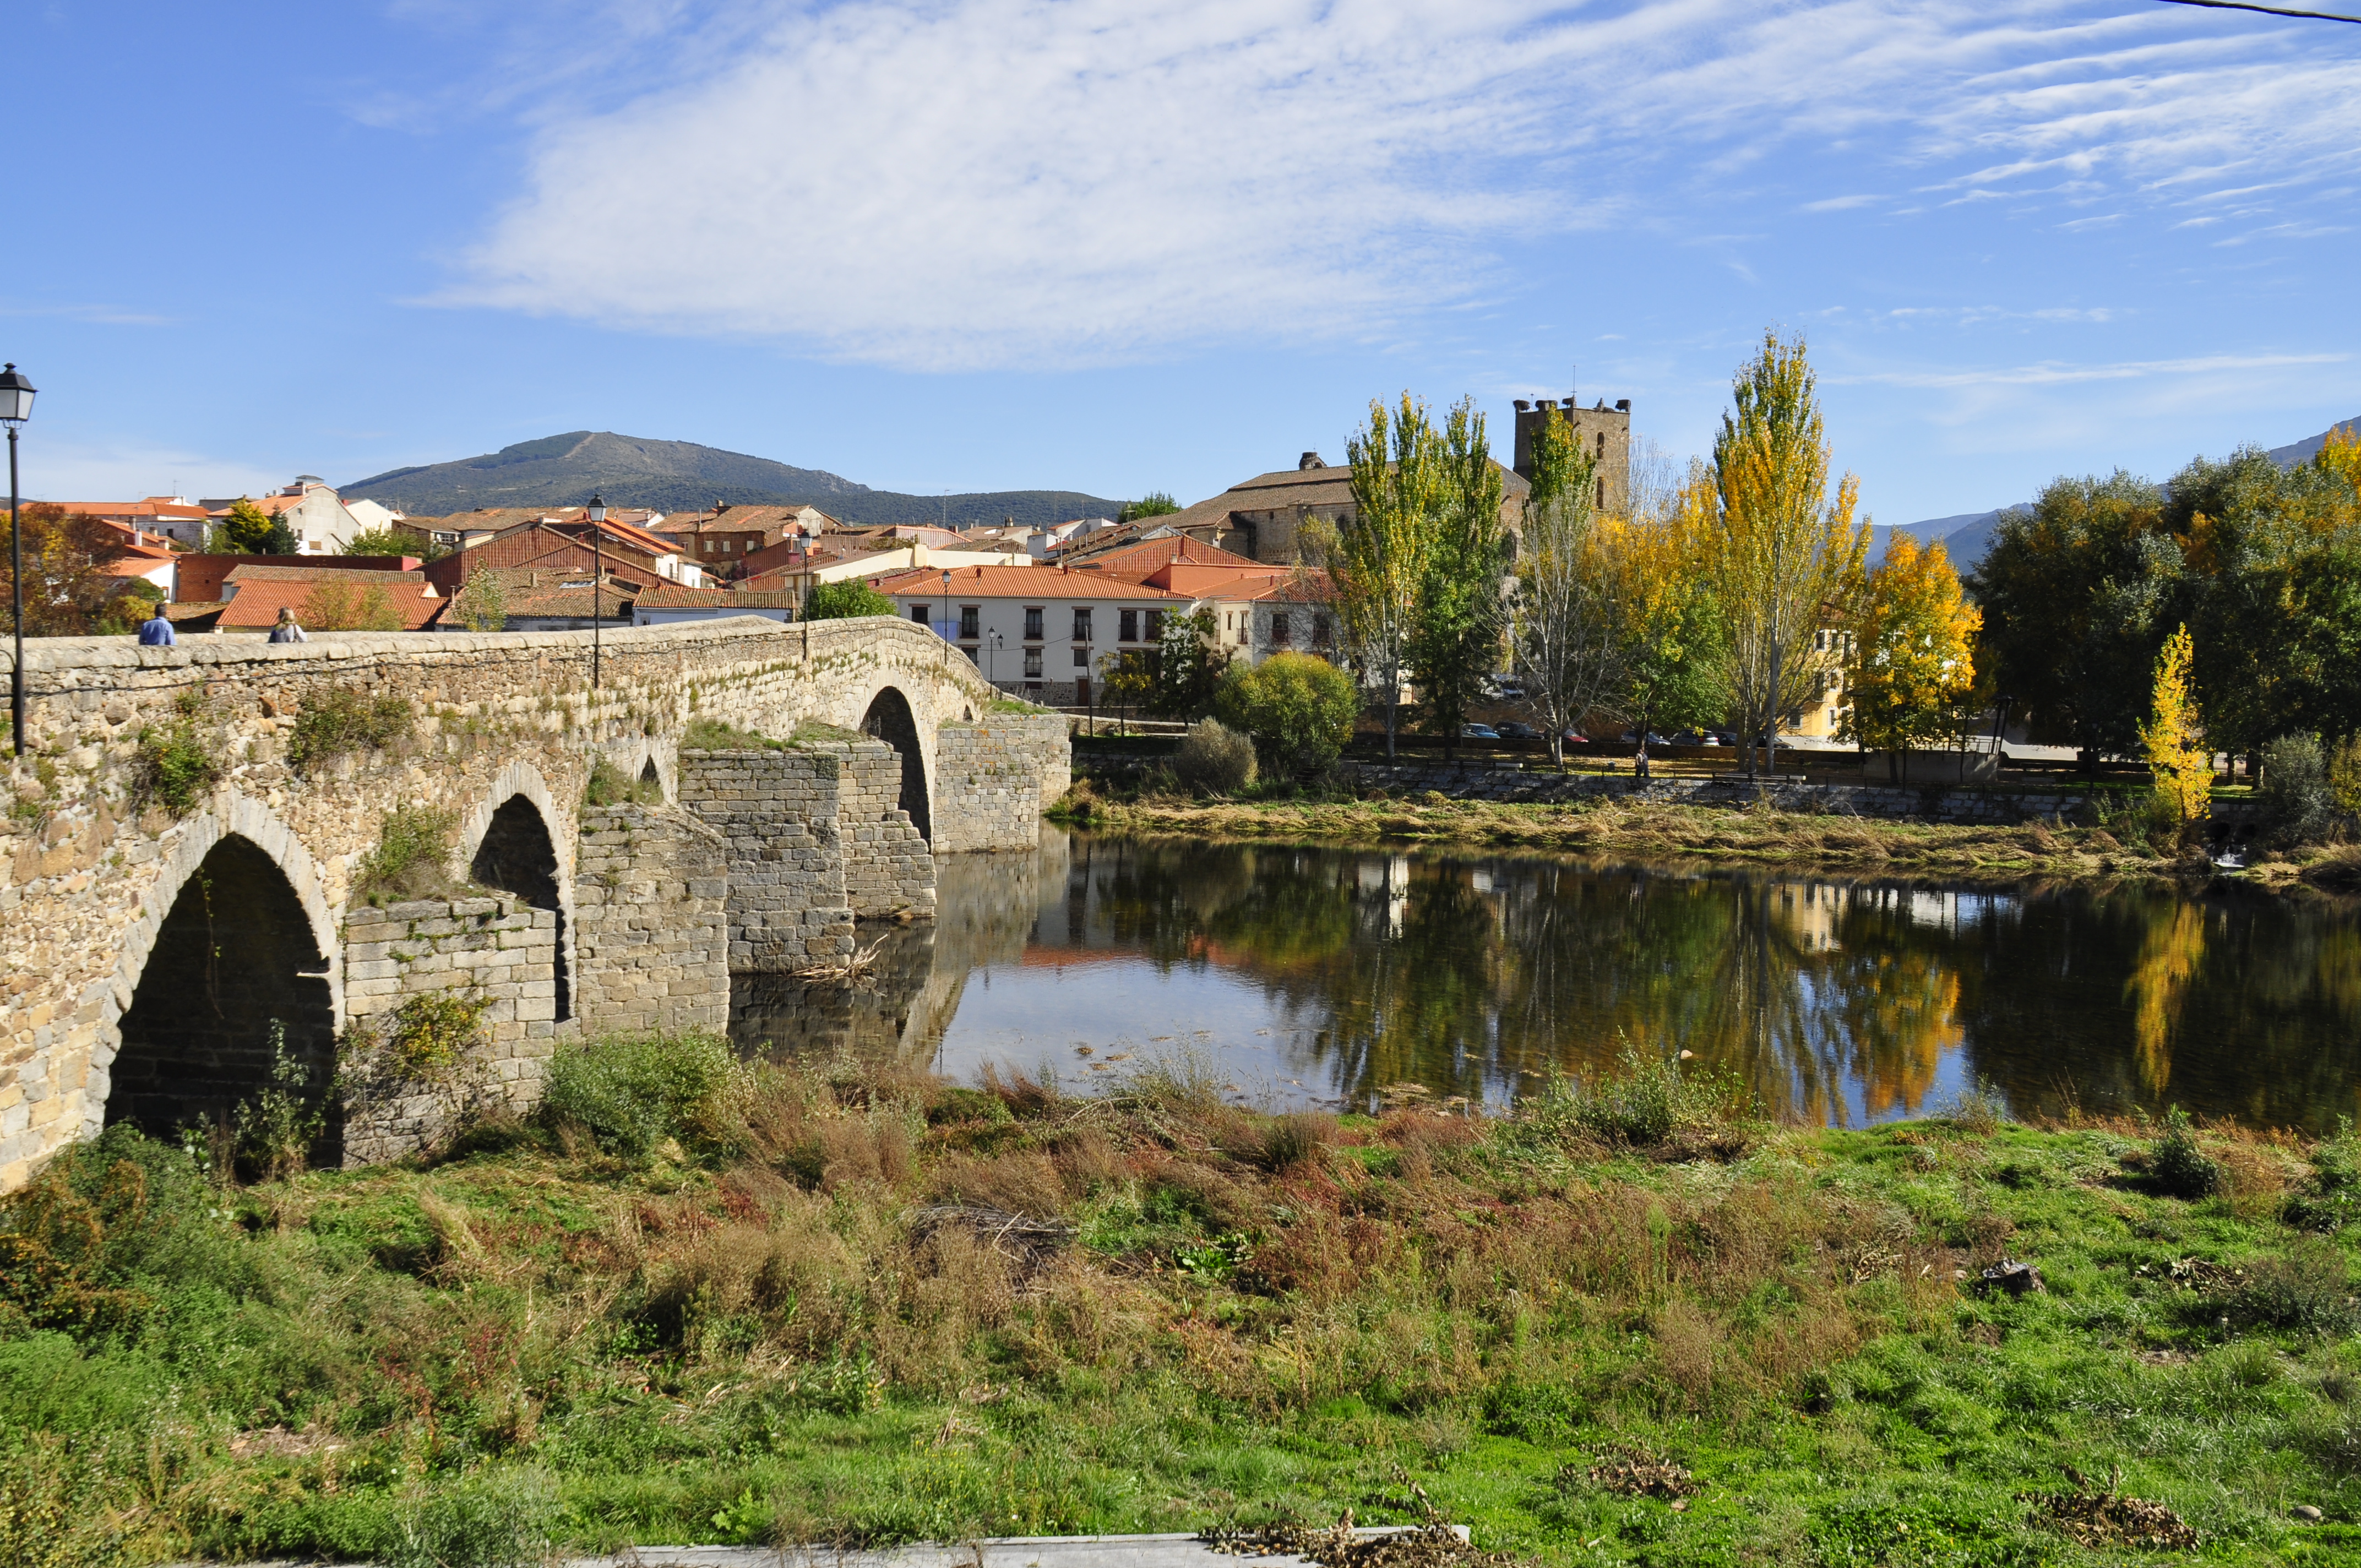
lake, chateau, river, pond, reflection, autumn, castle, reservoir, waterway, spain, de, barco, rio, castillo, puente, tormes, y, castilla, leon, loch, moat, rural area, avila